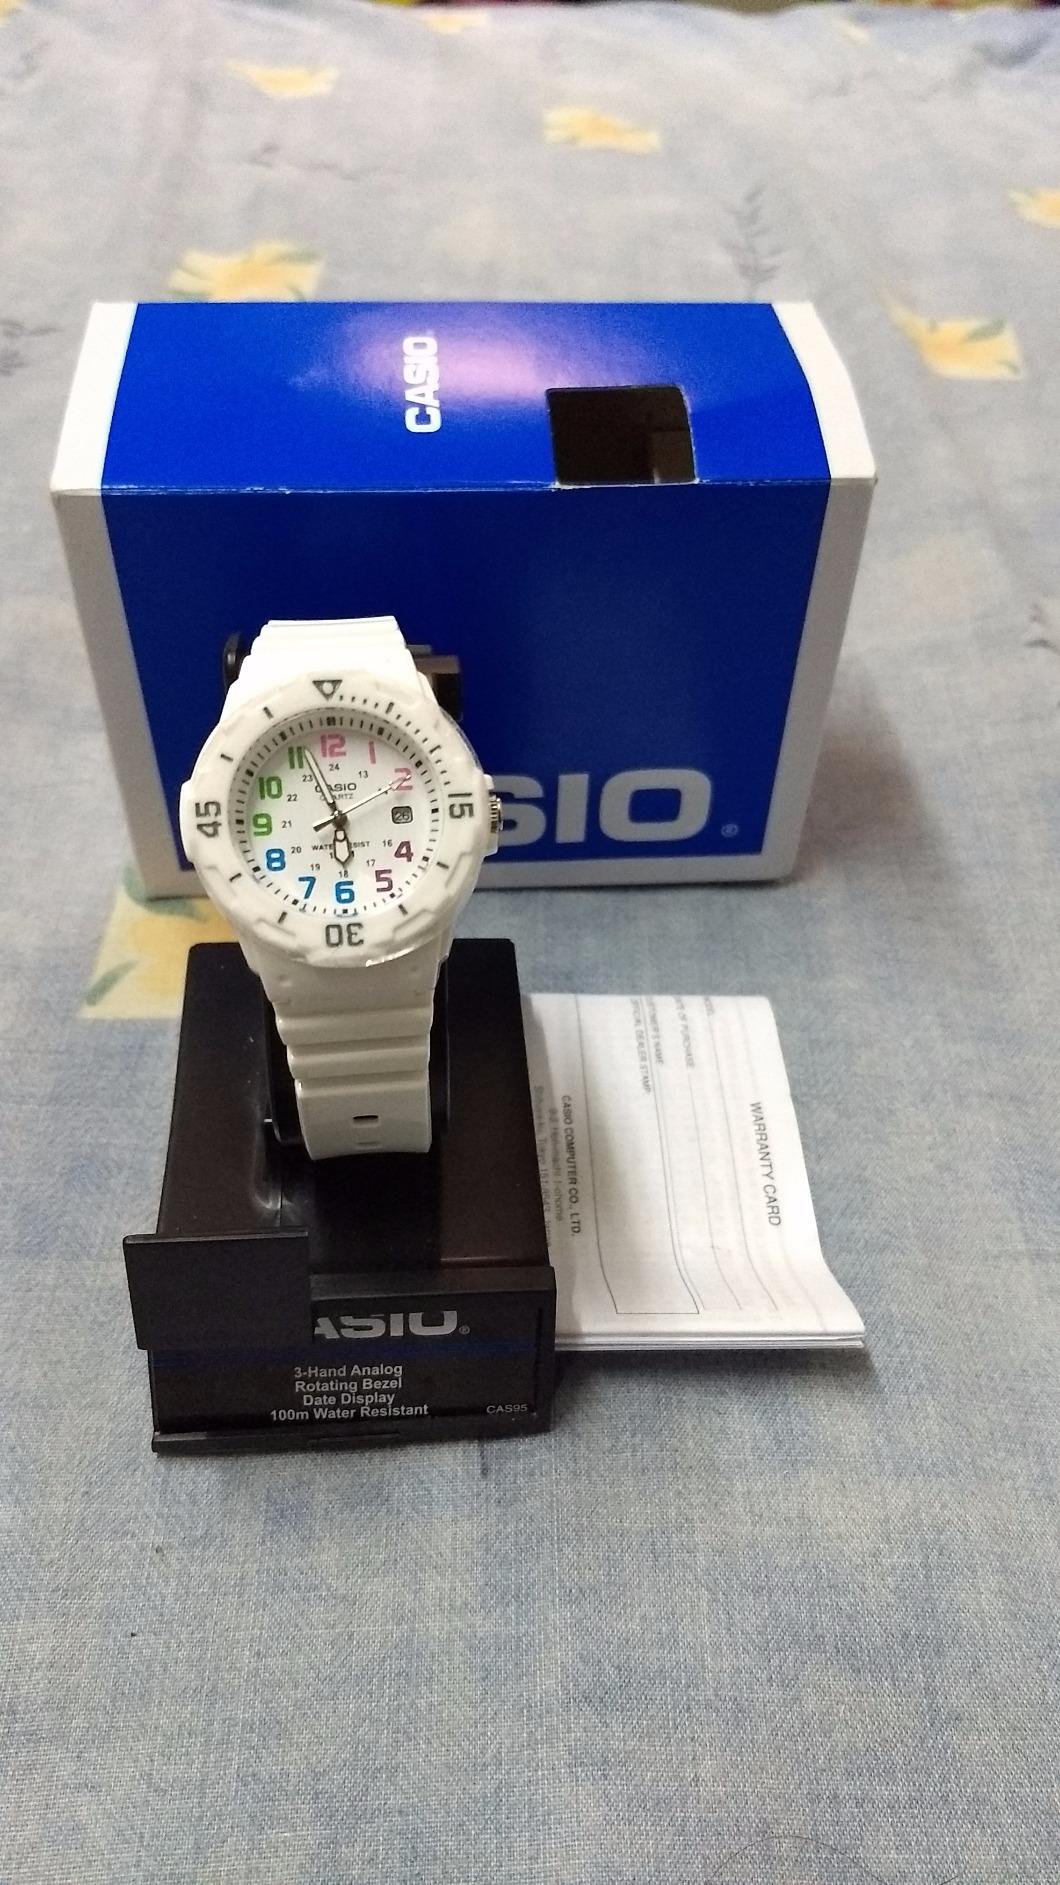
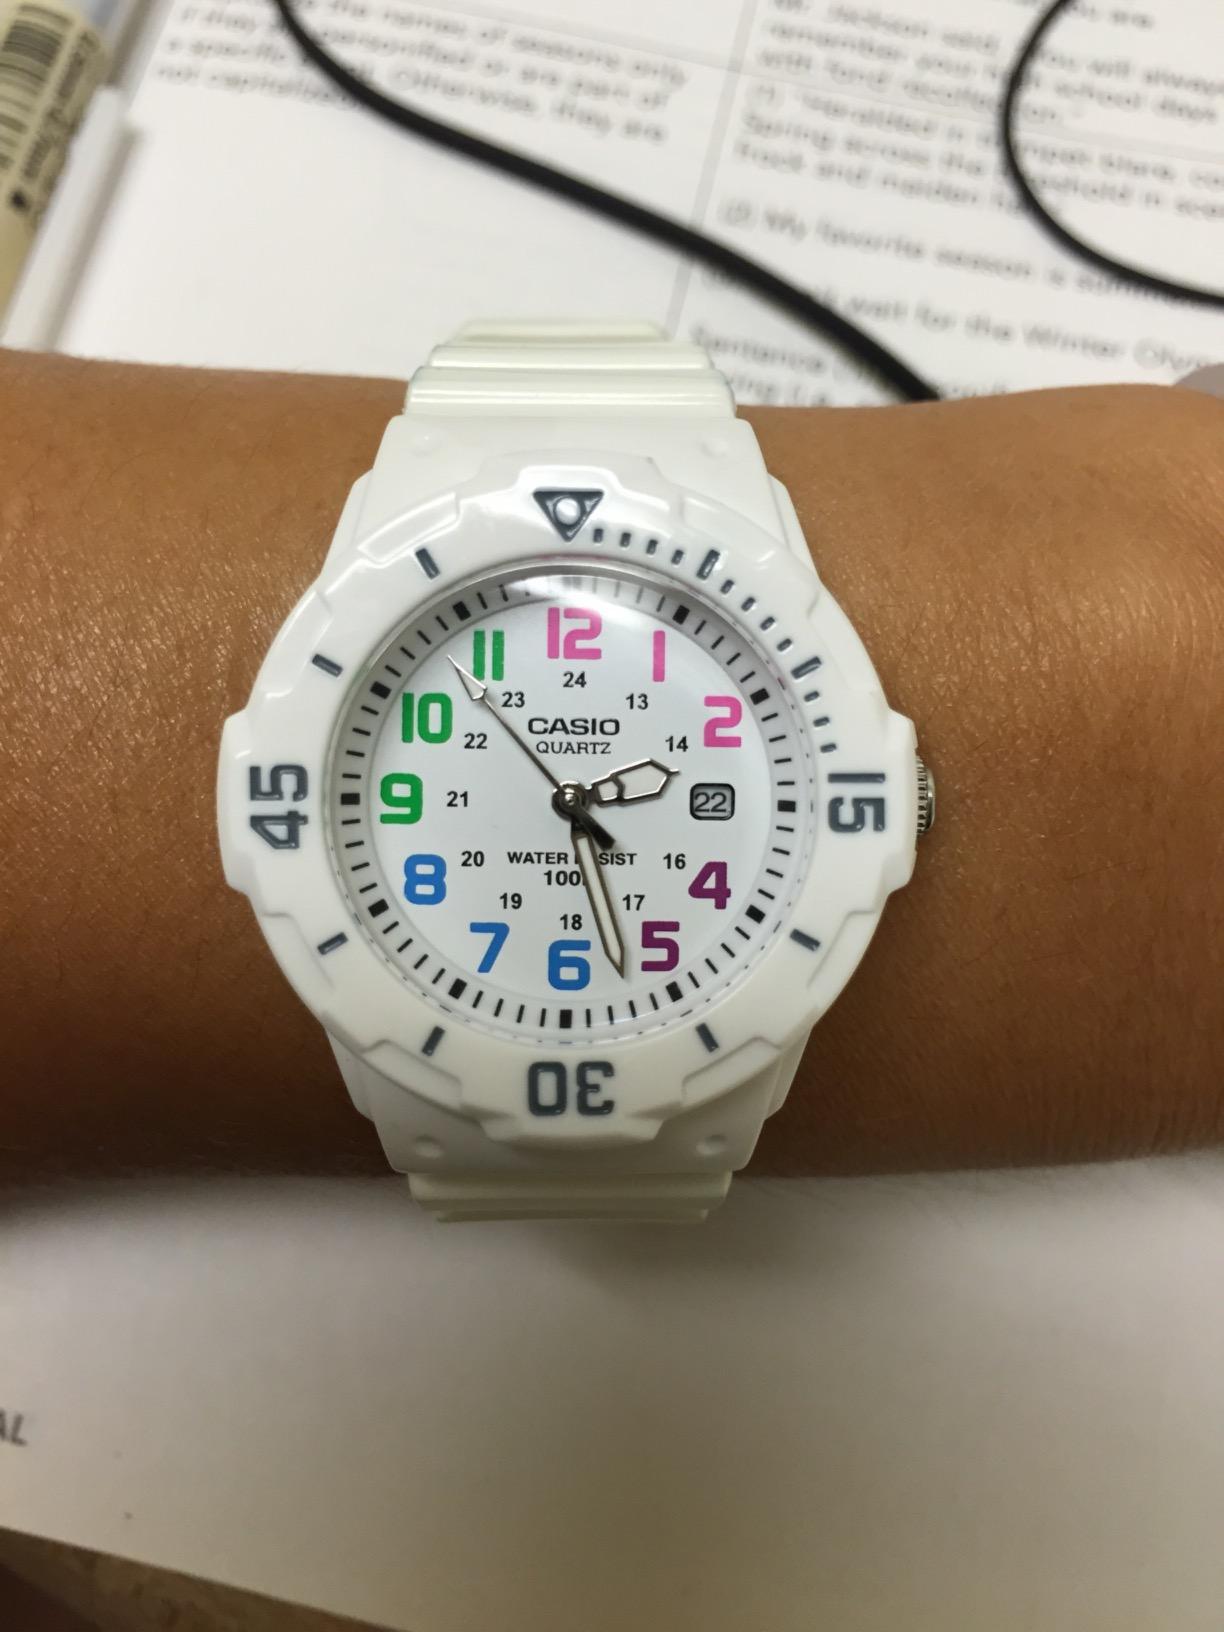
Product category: accessories_watch
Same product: yes